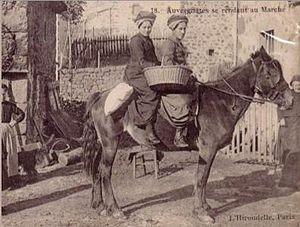
Auvergnates se rendant au marché, photographie de la fin du XIXe siècle
Le cheval d'Auvergne est une race de petit cheval de terroir originaire d'Auvergne. Il porte une robe bai ou bai brun. Ce petit cheval ancien connaît de nombreux croisements au fil de son histoire. Les différentes descriptions qui en sont faites évoquent plusieurs types d'animaux rassemblés sous le nom de « cheval d'Auvergne ». Le cheval de selle, devenu le « demi-sang d'Auvergne », est surtout destiné à la remonte des cavaleries de l'armée au début du XIXᵉ siècle et a désormais disparu. Le cheval de travail auvergnat, à l'origine utilisé pour les déplacements des paysans avant l'amélioration des routes, a été croisé pour être employé à divers travaux des champs par les habitants de la région auvergnate, et a continué d'exister en formant la souche du cheval d'Auvergne actuel.